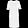
Label: Dress